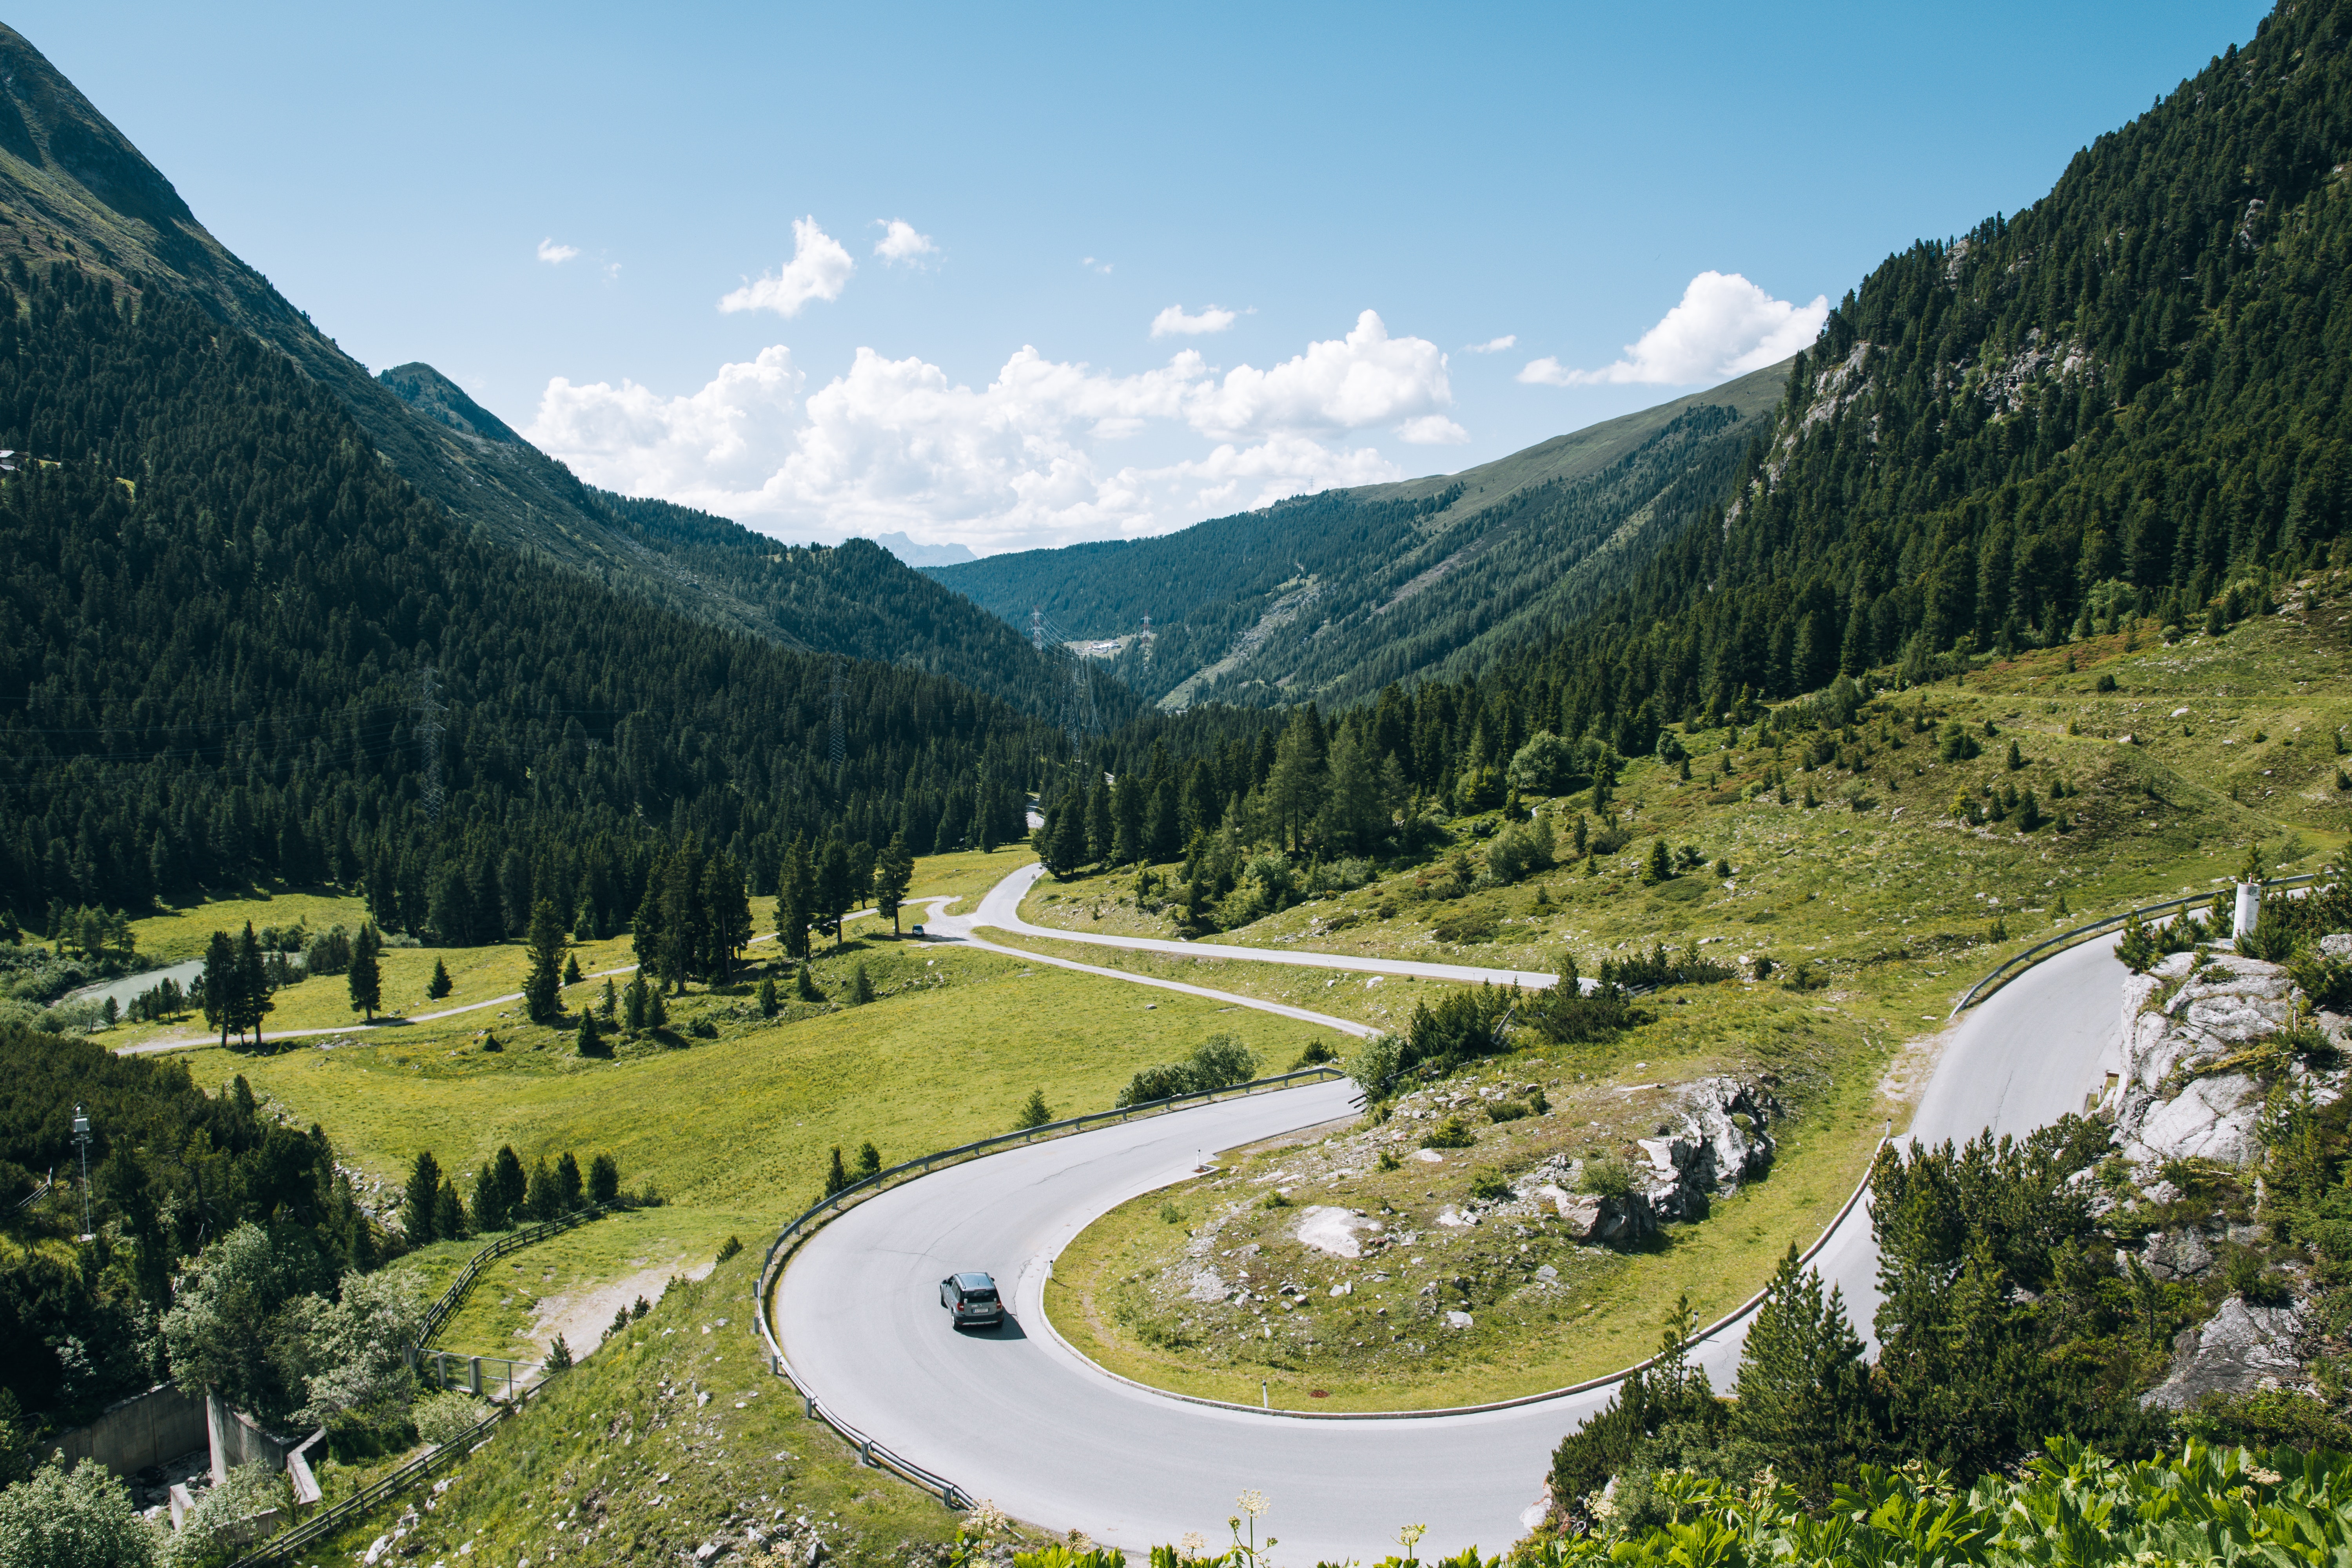
mountainous landforms, mountain, highland, mountain range, nature, mountain pass, valley, wilderness, alps, natural landscape, hill station, road, sky, hill, river, tree, ridge, national park, tourism, bank, landscape, reservoir, vacation, mount scenery, lake, fell